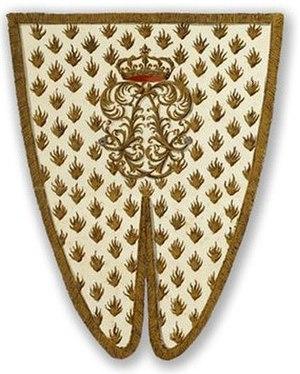
Guidon original du Colonel Général des Dragons
Le 5ᵉ régiment de dragons, est une unité de cavalerie de l'armée française, créé sous la Révolution à partir du régiment Colonel-Général dragons, un régiment français d'Ancien Régime.